Charlie Huhn

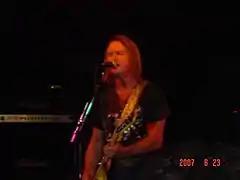
Huhn singing for Foghat at the 2007 Heritage Fest in Downers Grove, Illinois

In 2000, Huhn joined another classic rock act, Foghat, as lead vocalist. Original Foghat vocalist Dave Peverett died of cancer in 2000, and the band's remaining members wanted to continue performing. Huhn accepted the band's offer to join. Aside from his vocal duties, Huhn also played guitar. Although Bryan Bassett (formerly of Wild Cherry and Molly Hatchet) handled most of the lead guitar work, Huhn provided steady rhythms and played some solos as well. Huhn recorded three studio releases with Foghat: "Family Joules" (2002), "Last Train Home" (2010), and "Under the Influence" (2016); and three live releases: "Foghat Live II" (2007), a double-disc collection featuring the band's greatest hits; "Live at the Blues Warehouse", originally a live session for DJ Mark Klein's weekly ‘Long Island Blues Warehouse Radio Show’; and a live show from the "Under the Influence" Tour, "Live at the Bottoms Up". Huhn can also be seen on two DVD releases: 2005's "Official Bootleg DVD - Vol. 1 (2002 - 2004)"; and "Live in St. Pete", issued in December 2013.